Henri Ding

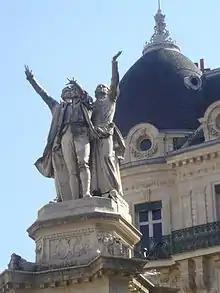
"Fountain of the three orders", in Grenoble (France).

Henri Ding was born in Grenoble. His most famous work is the "Fontaine des trois ordres" ("Fountain of the three orders") on the place Notre-Dame in Grenoble. It paid tribute to Dauphiné people who brought the beginnings of the French Revolution, and was conducted to celebrate the events centennial in 1888. Ding died in Grenoble.